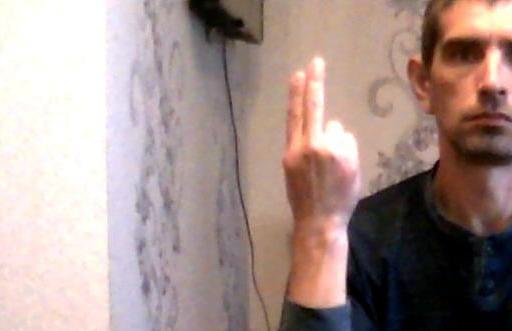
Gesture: two_up_inverted